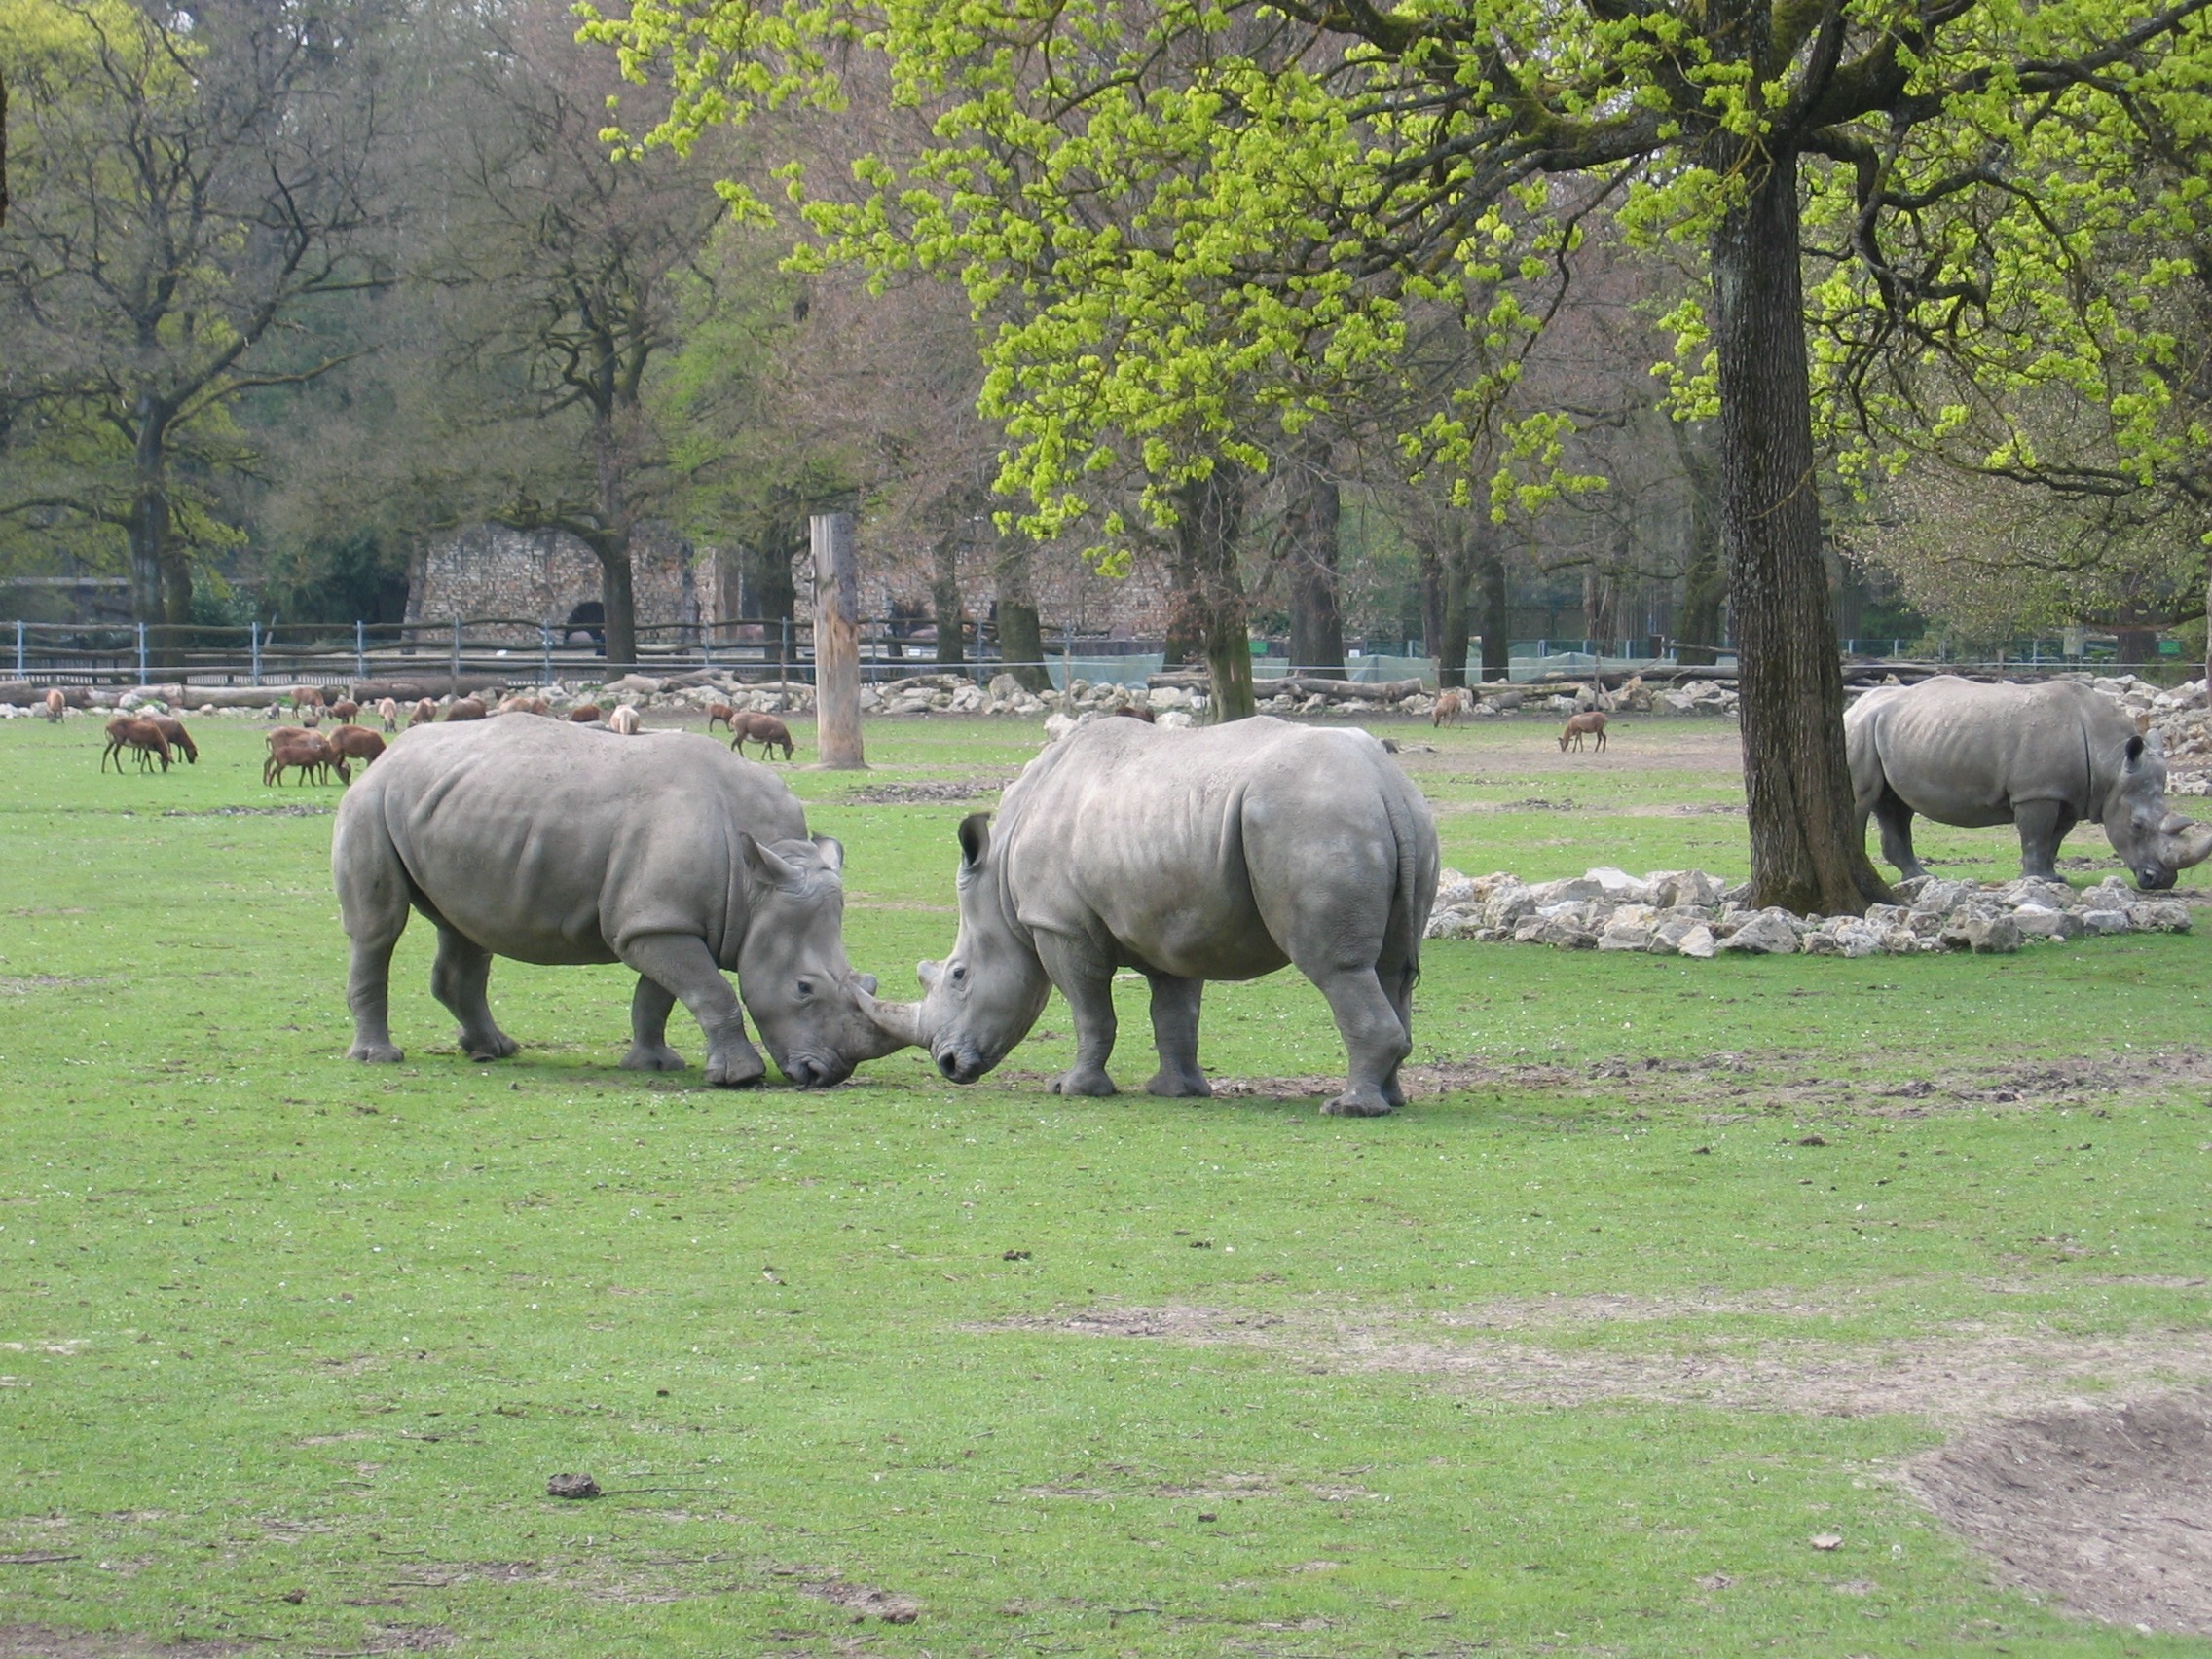
adventure, recreation, wildlife, zoo, herd, pasture, grazing, mammal, fauna, rhino, fight, rhinoceros, grassland, safari, outdoor enclosures, outdoor recreation